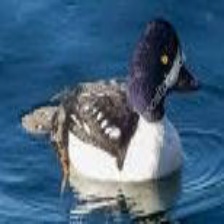
Species: BARROWS GOLDENEYE
Scientific name: BUCEPHALA ISLANDICA
ImageNet parent category: drake